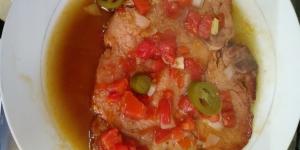
chuletas ahumadas en coca cola